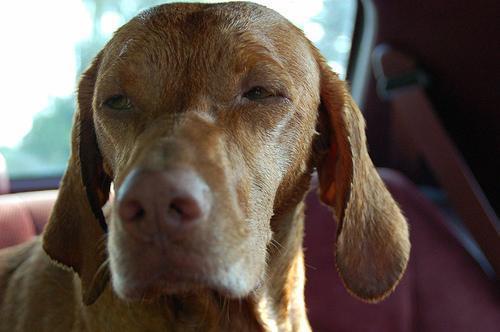
vizsla